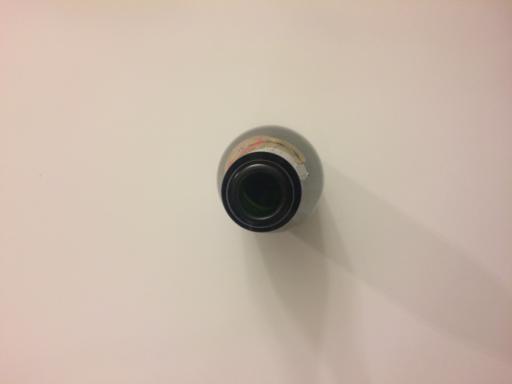
Label: glass